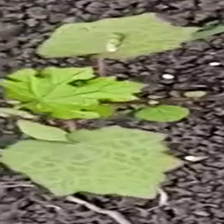
Weed species: Little_Mallow(Malva parviflora)